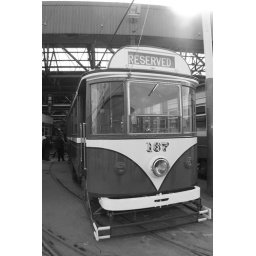
Pantograph 167 from 1928 on loan from the Tramway Museum in Crich, in black and white